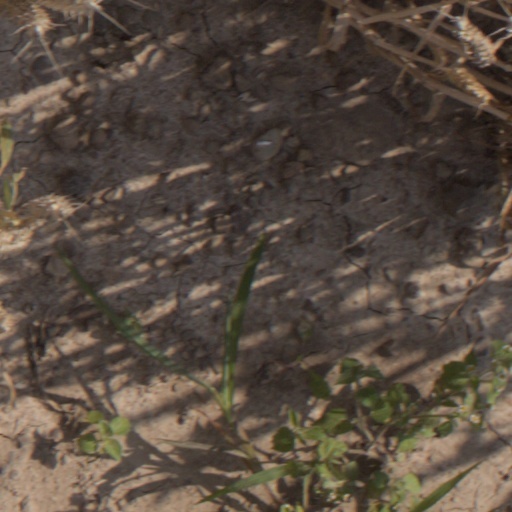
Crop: wheat